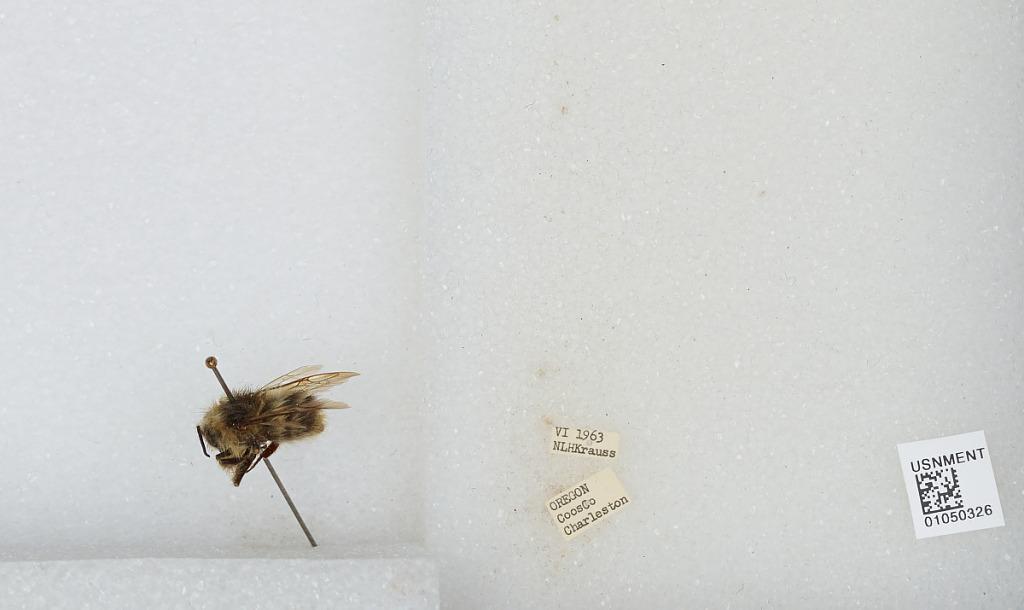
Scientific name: Bombus sp.
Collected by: N. Krauss
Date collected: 1963-6-
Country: United States
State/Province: Oregon
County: Coos
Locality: Charleston
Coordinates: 43.34, -124.33